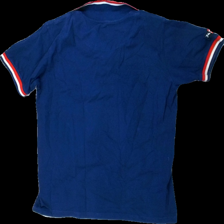
View: back
Type: Top
Category: Men
Brand: Not in the list
Brand text on label: EP collection
Colors: Blue, White, Red
Material: 100% cotton
Pattern: Other
Cut: Regular
Size: L
Season: All
Holes: Major
Damage: skavd nacke
Damage location: top center
Damage 2 location: bottom right
Damage 3 location: bottom right
Price range: <50
Recommended usage: Export
Description: blå pike med text fram, skavd i nacke/krage